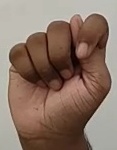
ASL sign: T